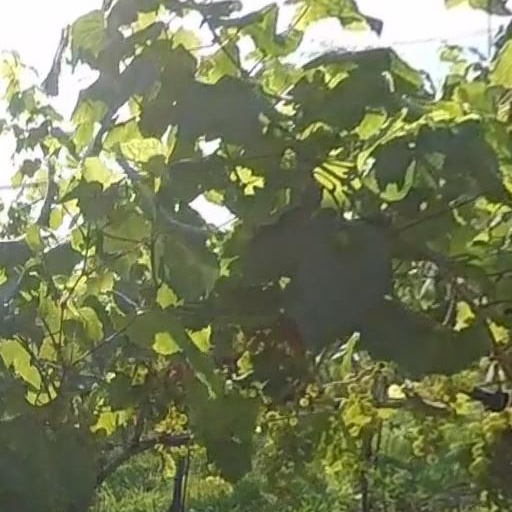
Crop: grape